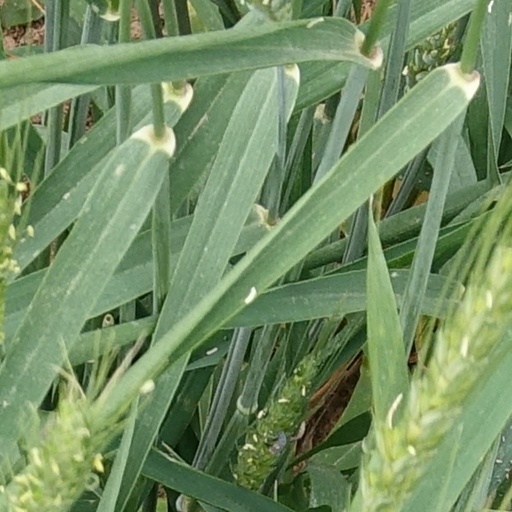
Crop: wheat